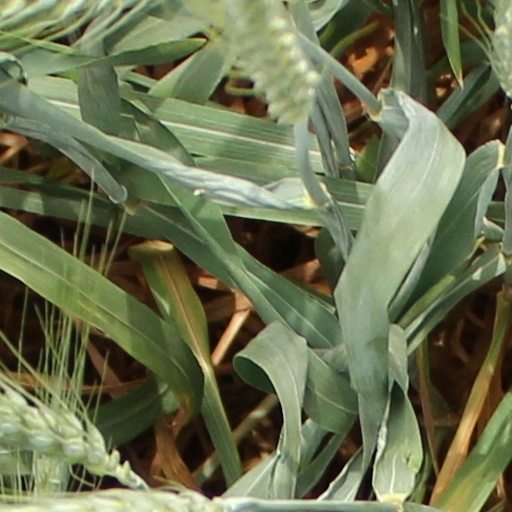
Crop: wheat